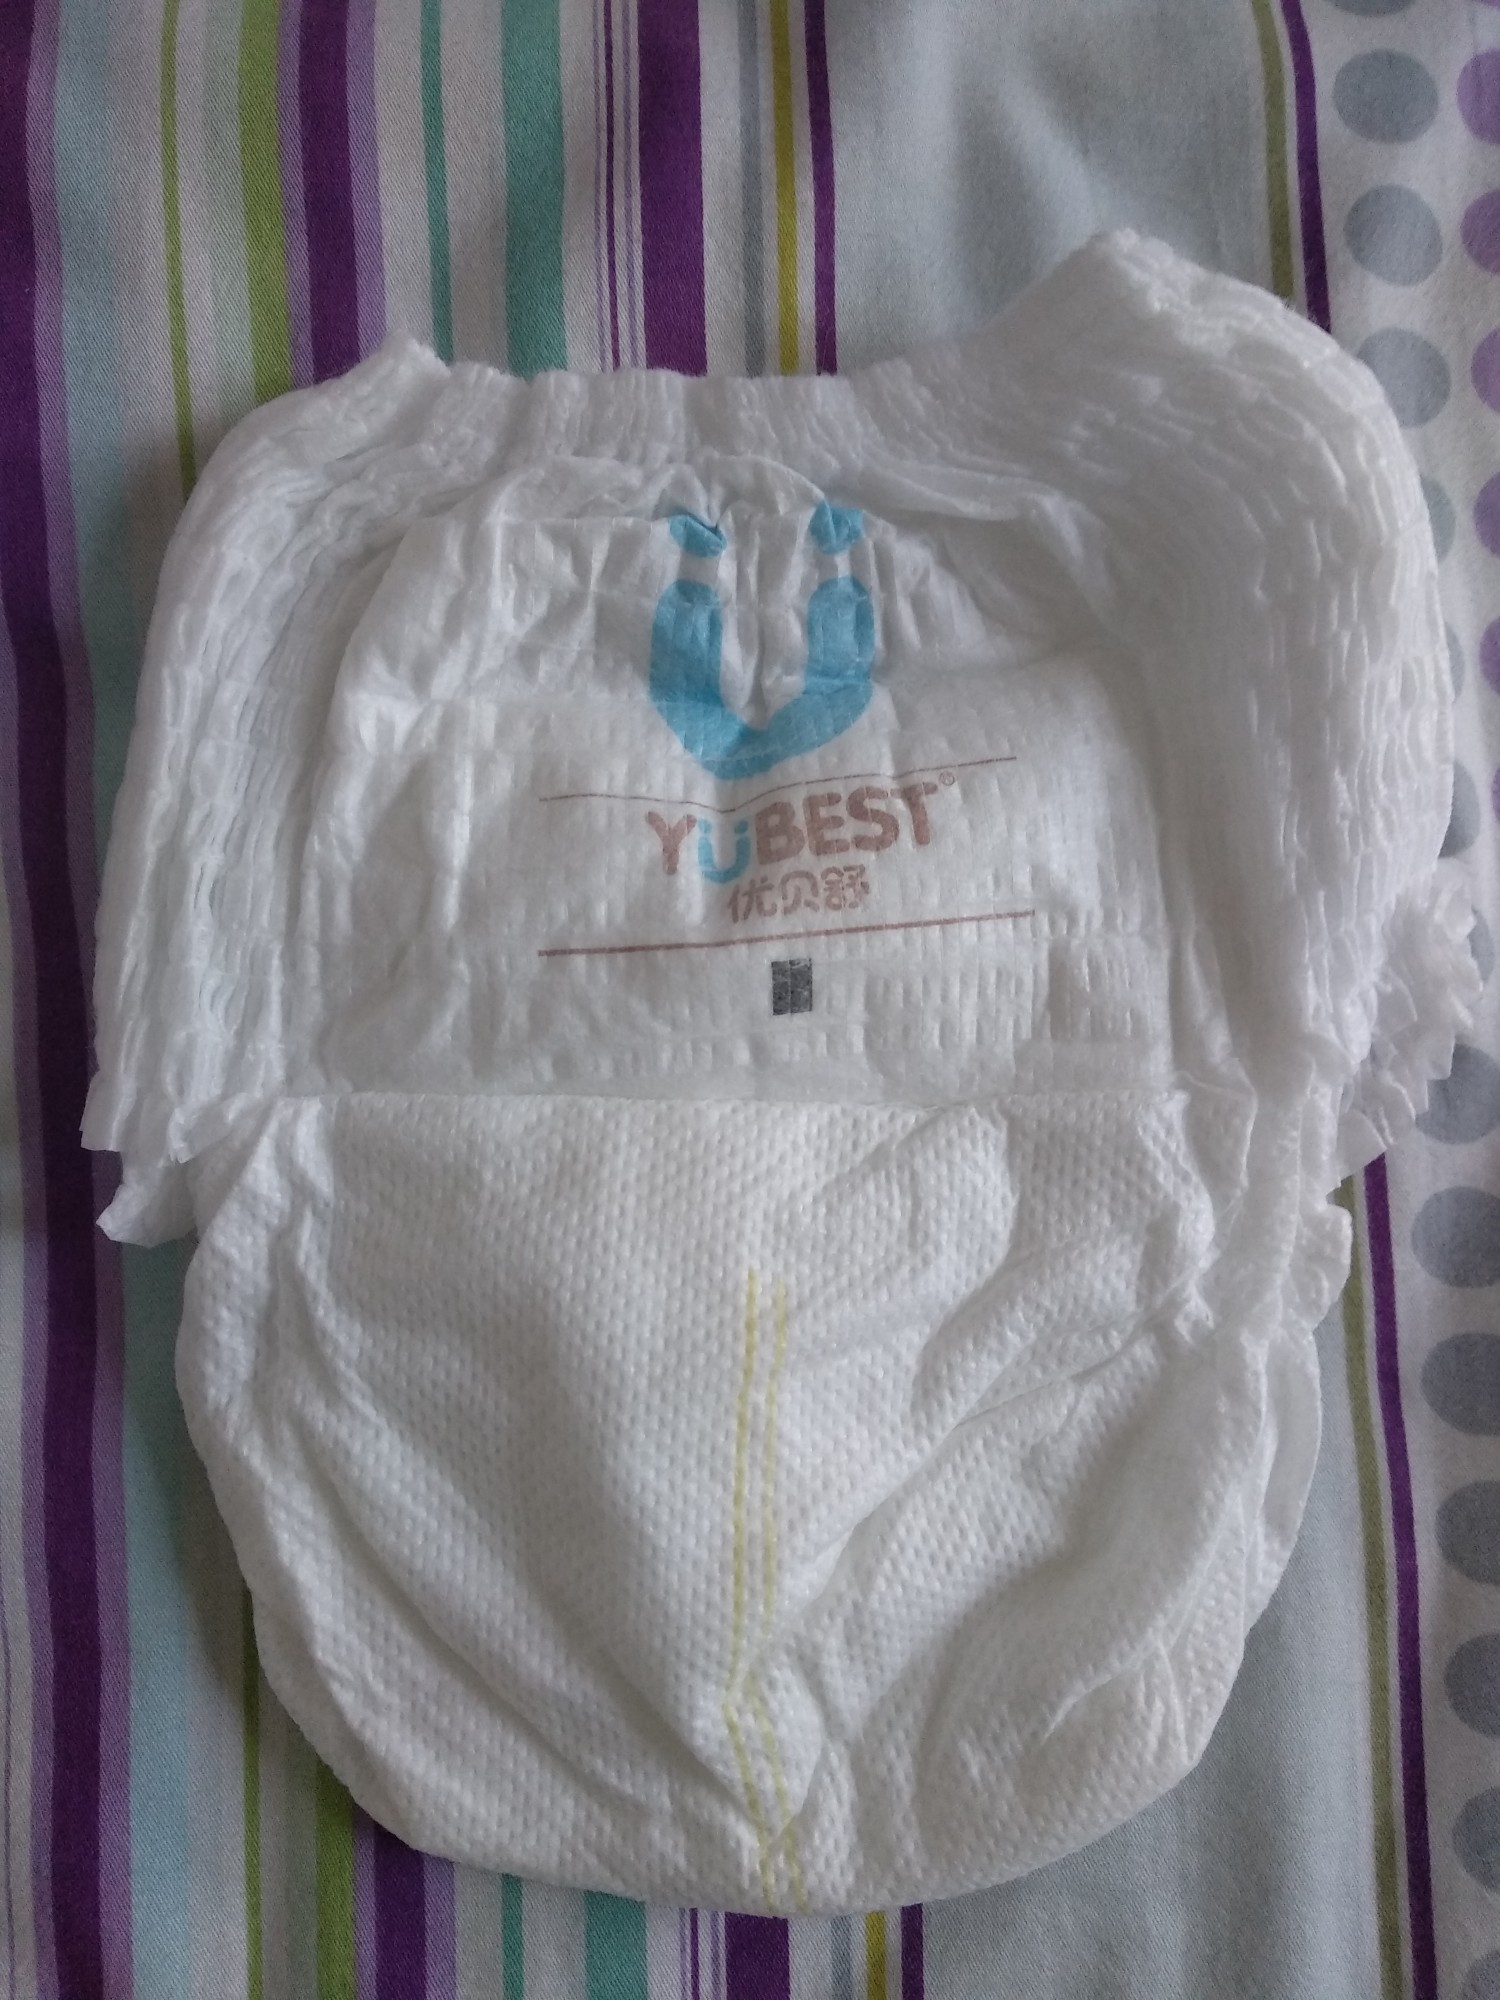
Label: trash